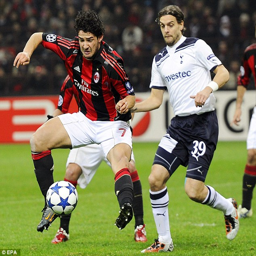
person battles for the ball with football player during their game